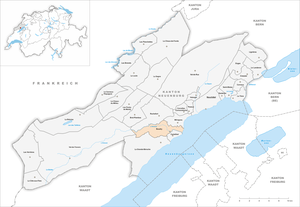
Boudry est une commune de la région Littoral du canton de Neuchâtel en Suisse. Boudry a historiquement été considéré comme une ville, statut qui est toujours d'actualité.